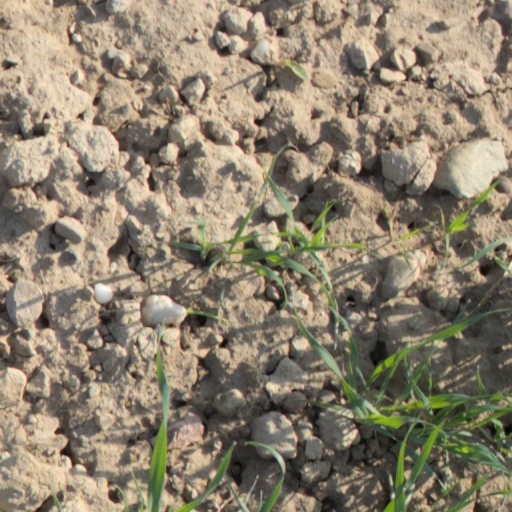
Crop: wheat